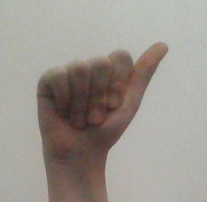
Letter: dhad